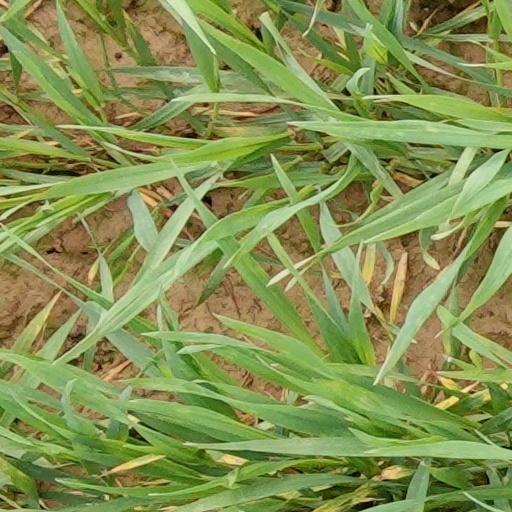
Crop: wheat